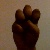
The image shows a hand gesture representing the letter 'E' in Indian Sign Language.